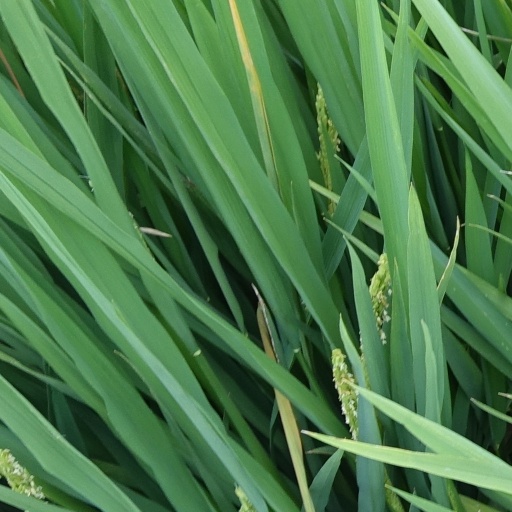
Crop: rice